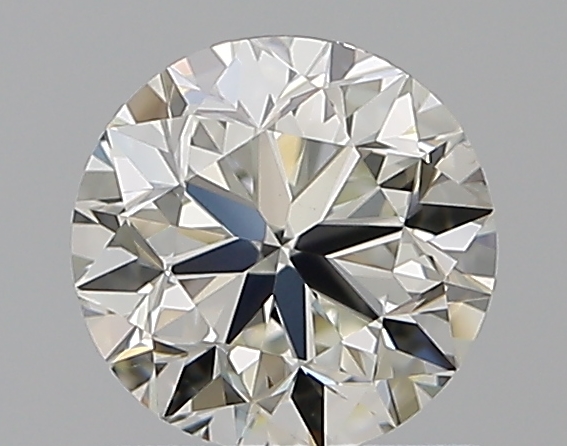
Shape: round
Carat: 0.9
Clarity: VS2
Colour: J
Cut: VG
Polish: EX
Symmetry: VG
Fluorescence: N
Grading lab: GIA
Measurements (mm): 5.98 x 6.07 x 3.88